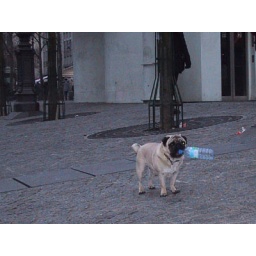
a pug in france carrying a water bottle around